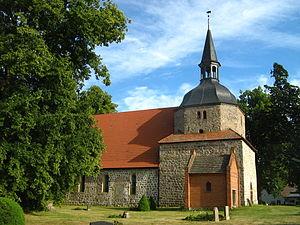
Behren-Lübchin est une municipalité allemande du land de Mecklembourg-Poméranie-Occidentale et l'arrondissement de Rostock. En 2013, elle comptait 962 hab.